Dubai Seenu

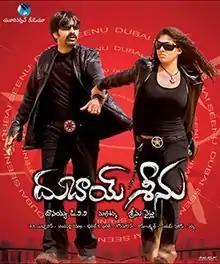
Film poster

Dubai Seenu is a 2007 Indian Telugu-language action comedy film directed by Srinu Vaitla and produced by D. V. V. Danayya. It stars Ravi Teja and Nayanthara, with music composed by Mani Sharma. The film follows Srinivas, known as Dubai Seenu, who aspires to make it big in Dubai but is deceived in Mumbai, forcing him to start a Pav Bhaji centre. His life takes an unexpected turn when he falls for a radio jockey searching for her brother and becomes entangled in a dangerous confrontation.